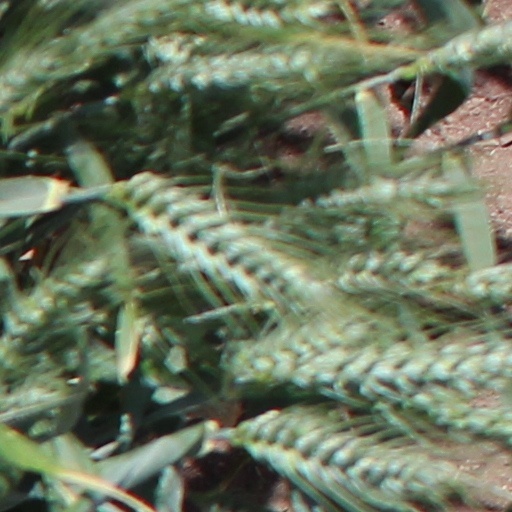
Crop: wheat